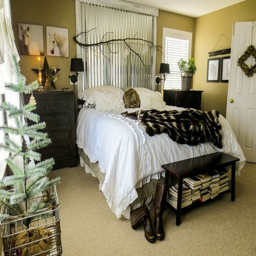
bring in nature for the bedroom